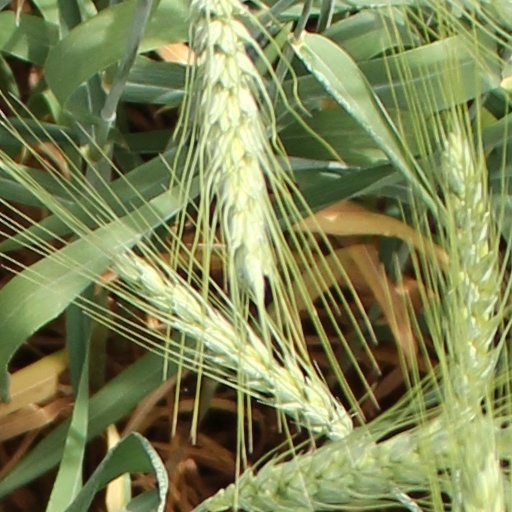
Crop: wheat